Gaspar van den Hoecke

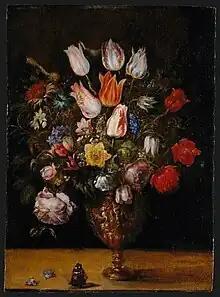
Gaspar van den Hoecke, "Flowers in a Vase", Oil on panel, 49.8 x 36.2 cm, first quarter 17th century. Brooklyn Museum

Gaspar van den Hoecke (c. 1585–after 1648) was a Flemish Baroque painter of small devotional cabinet pieces in the manner of Frans Francken II. His sons Robert and Jan van den Hoecke were also painters.